Super Touring

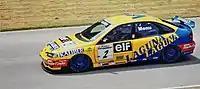
Renault Laguna built to Super Touring regulations competing in the British Touring Car Championship

The Super Touring cars were required to be a minimum of in length, with four doors, effectively requiring a small family saloon car as a minimum. No more than 2 litres engine capacity, maximum of six cylinders were permitted, and the engine was required to be naturally aspirated. Only two wheels could be driven and steered. For homologation, initially at least 2,500 units of the model used must have been produced. In 1995, in a bid to counter the increasing numbers of homologation specials, this number was increased to at least 25,000 units.